Capital punishment

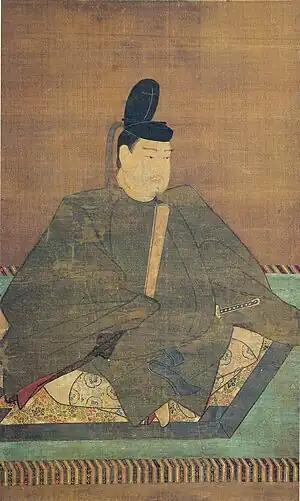
Emperor Shōmu banned the death penalty in Japan in 724.

In Nazi Germany, there were three types of capital punishment; hanging, decapitation, and death by shooting. Also, modern military organisations employed capital punishment as a means of maintaining military discipline. In the past, cowardice, absence without leave, desertion, insubordination, shirking under enemy fire and disobeying orders were often crimes punishable by death (see decimation and running the gauntlet). One method of execution, since firearms came into common use, has also been firing squad, although some countries use execution with a single shot to the head or neck.